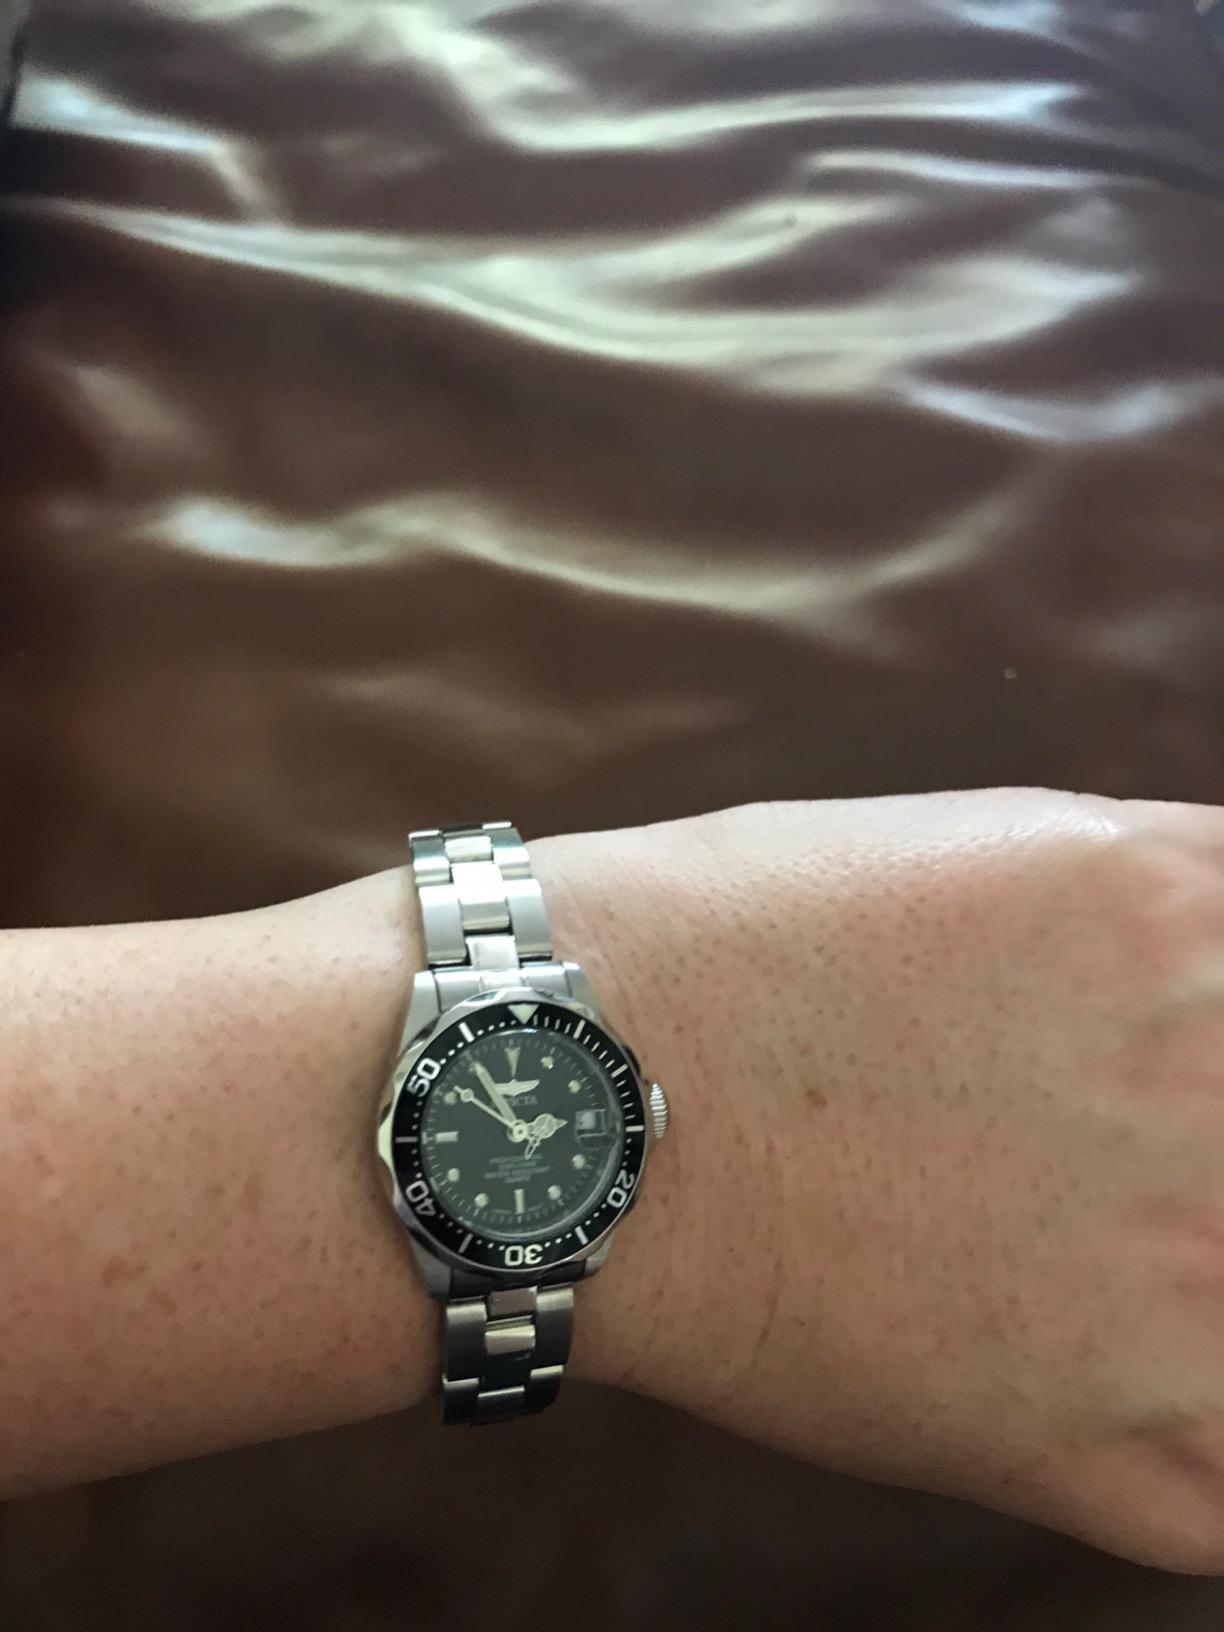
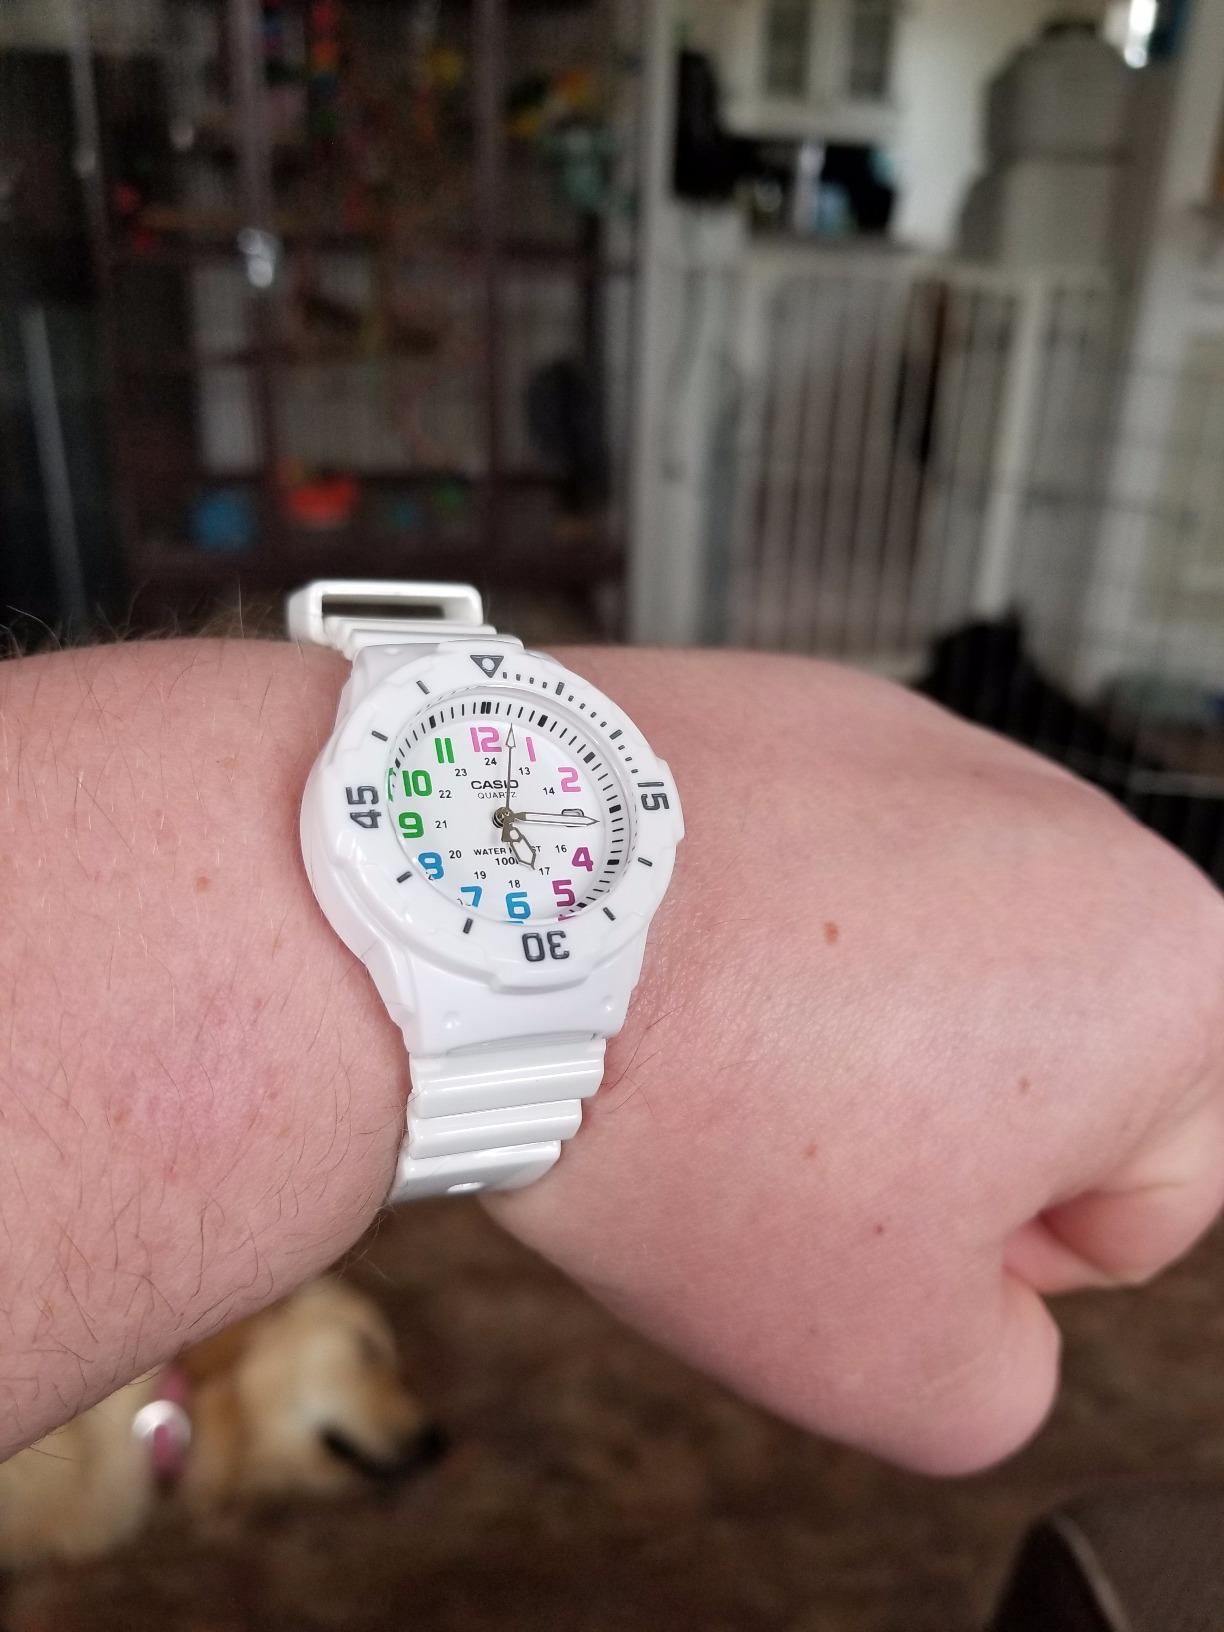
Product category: accessories_watch
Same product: no